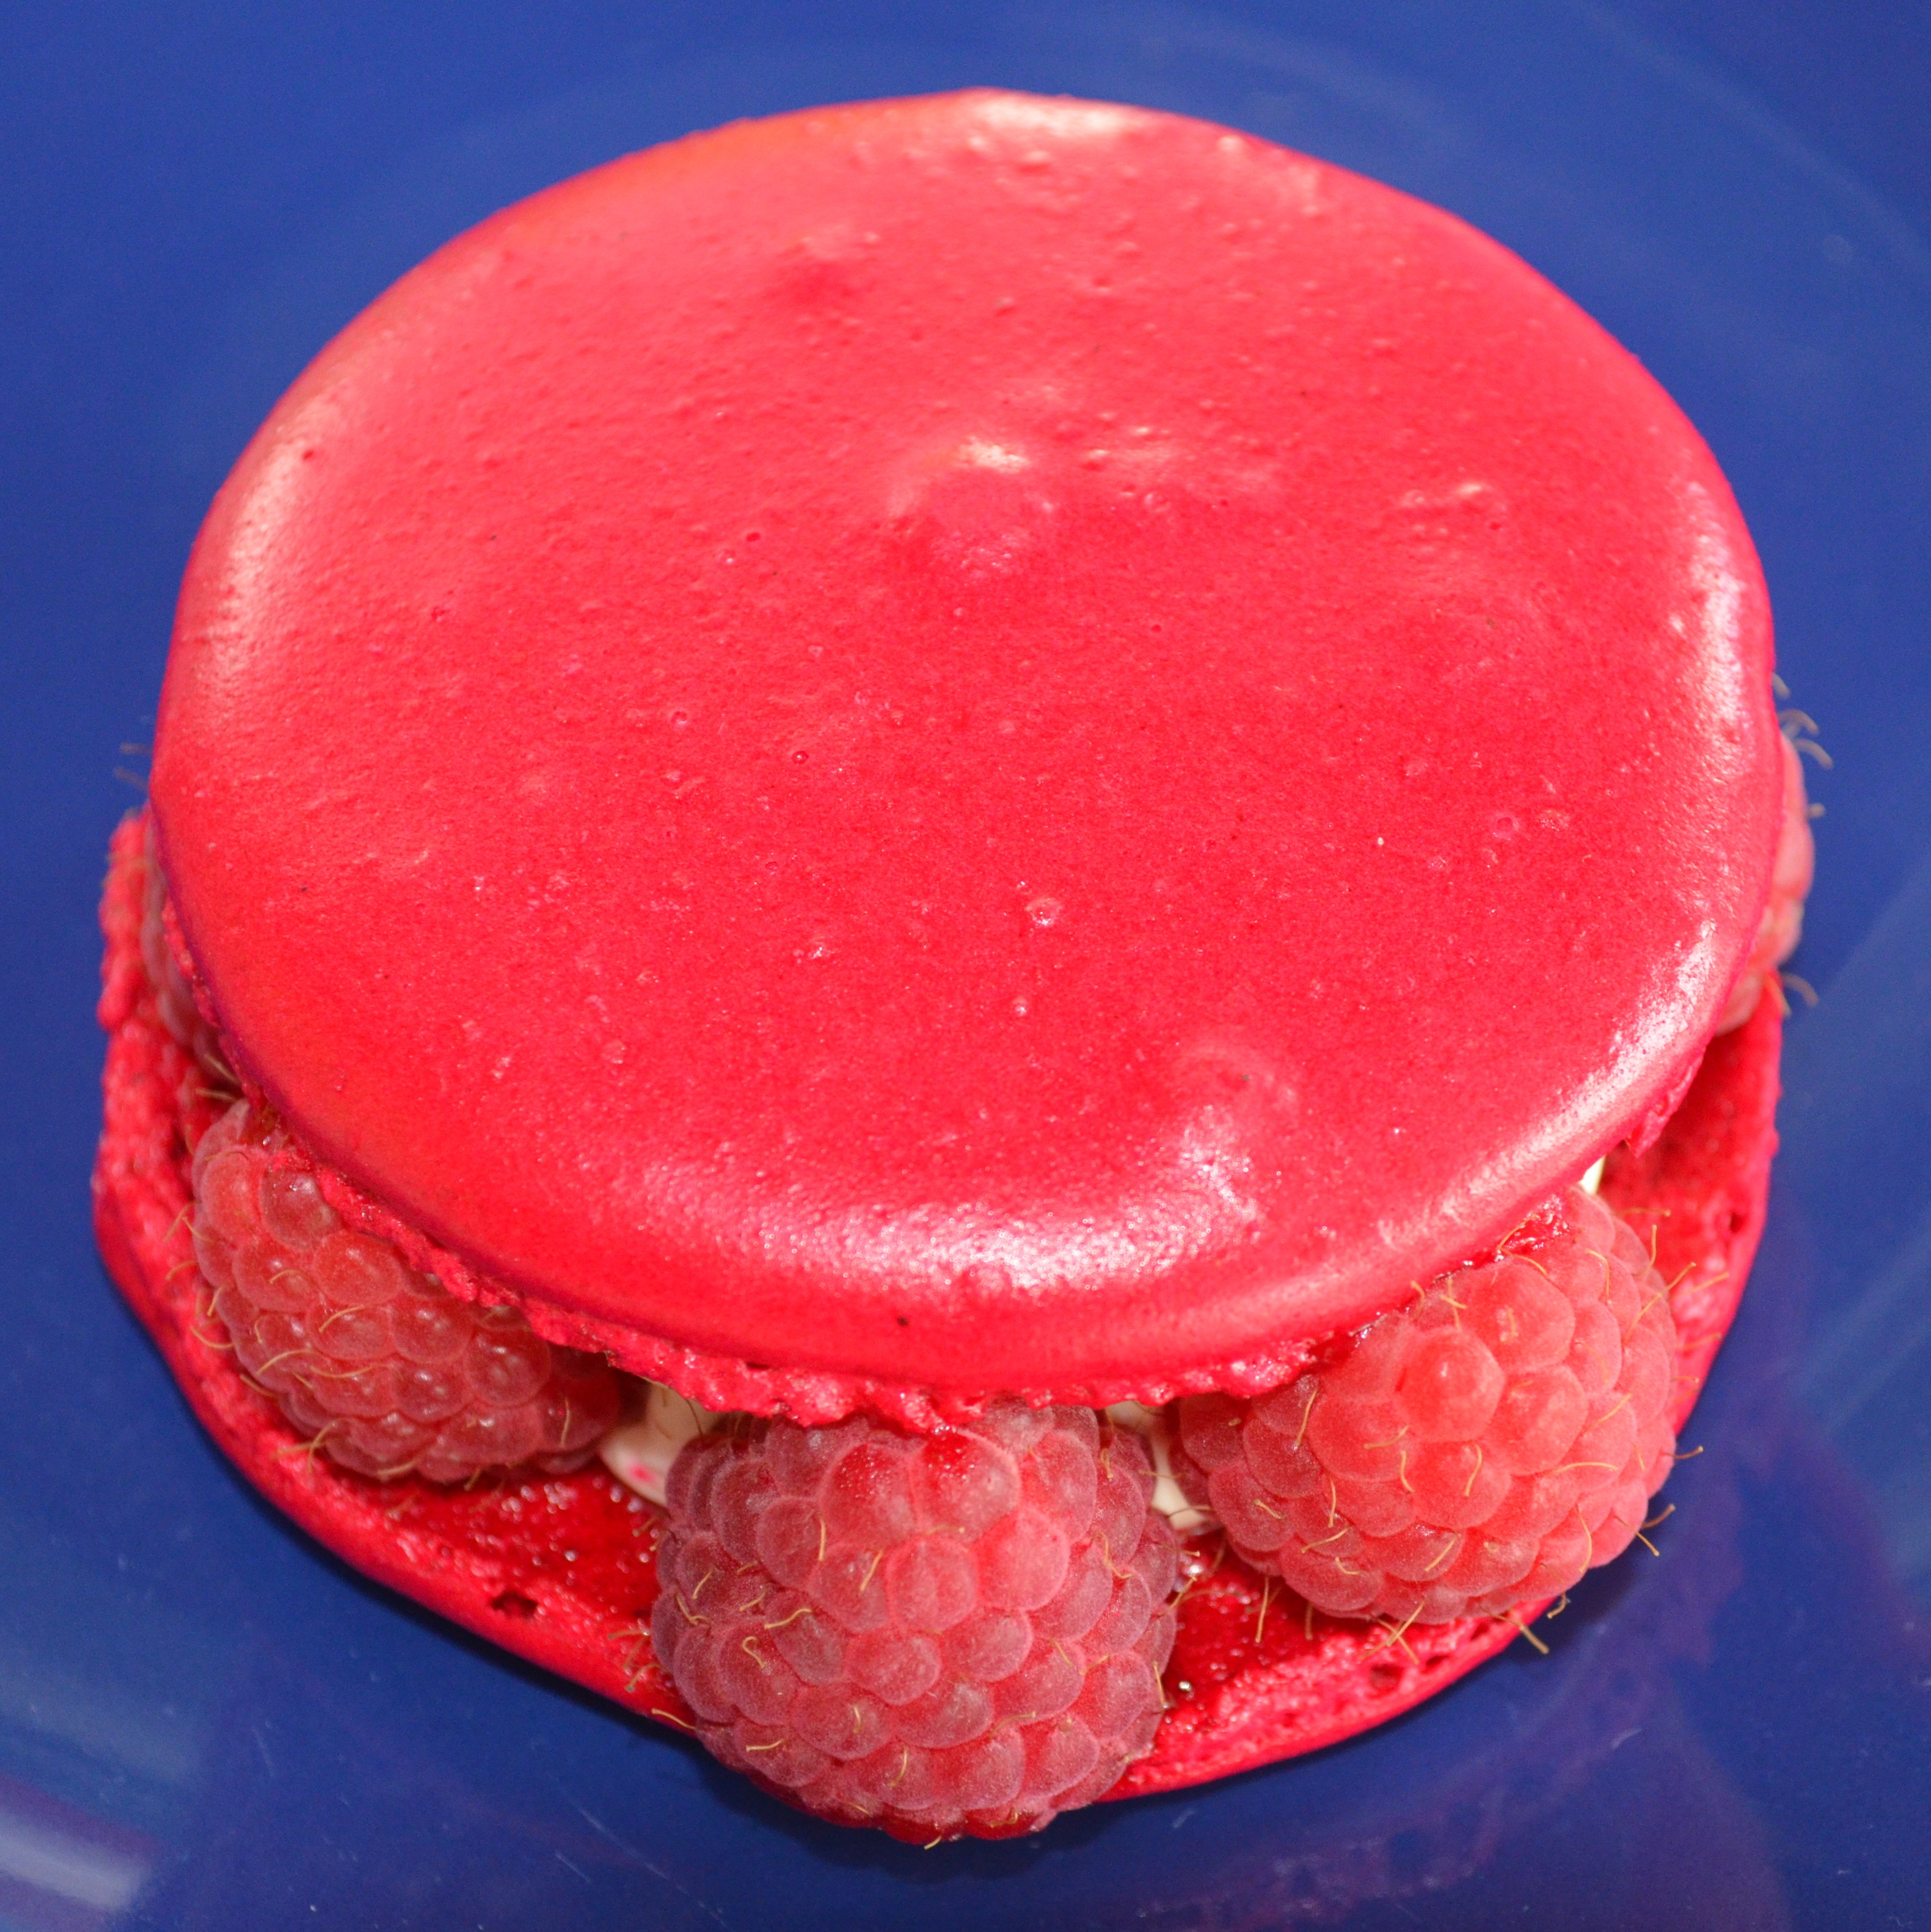
plant, raspberry, fruit, sweet, flower, celebration, food, red, produce, small, blue, pink, dessert, eat, delicious, cake, bakery, strawberry, birthday cake, calories, bake, pastries, sugar, icing, raspberries, tart, strawberries, birthday, desserts, confectionery, flowering plant, confiserie